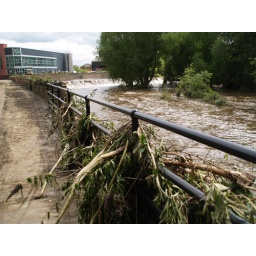
More trees wrapped around the wall